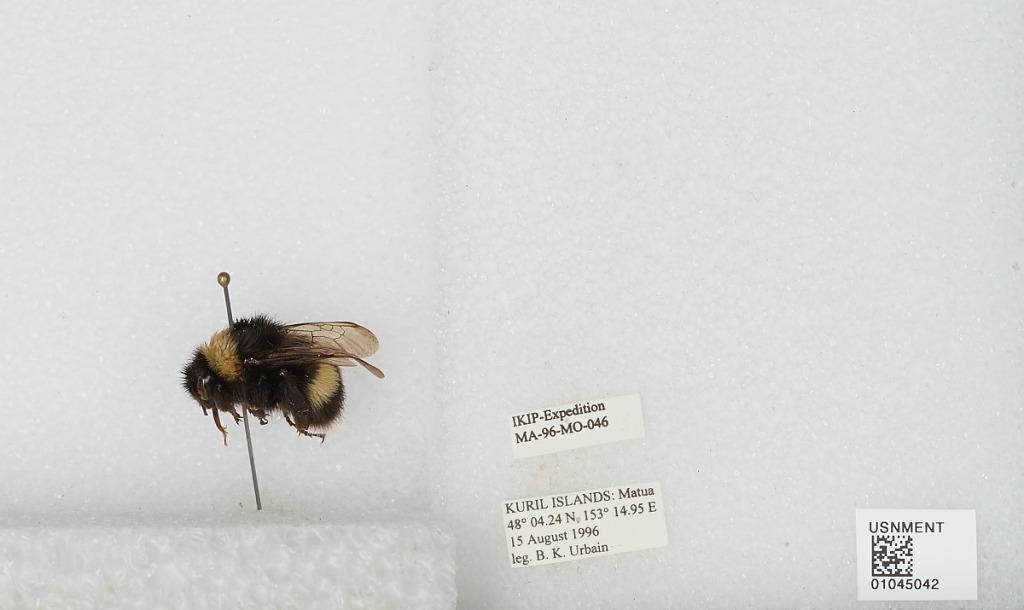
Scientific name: Bombus sp.
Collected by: B. Urbain
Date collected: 1996-8-15
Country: Russia
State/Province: Sakhalin
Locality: Matua, Kuril Islands
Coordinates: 48.0706, 153.249